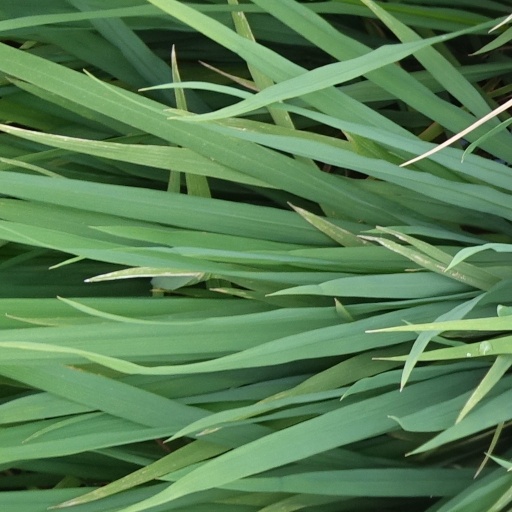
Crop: rice